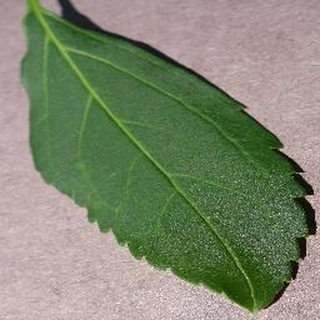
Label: healthy_cherry